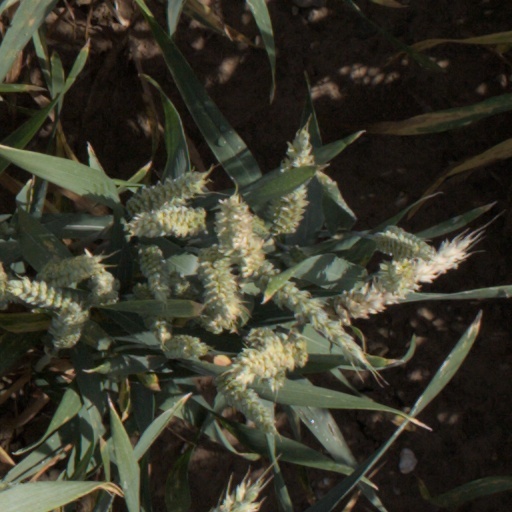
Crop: wheat